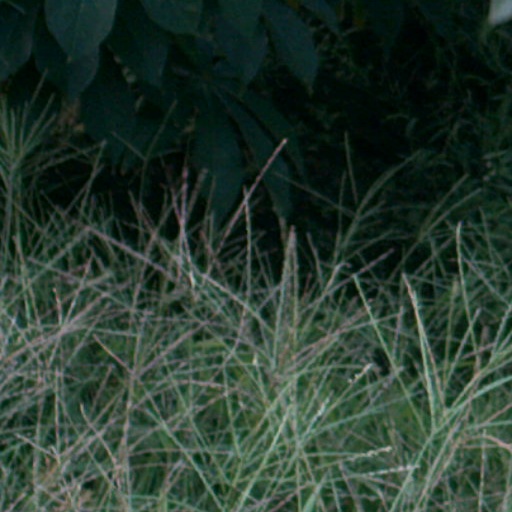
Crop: cassava